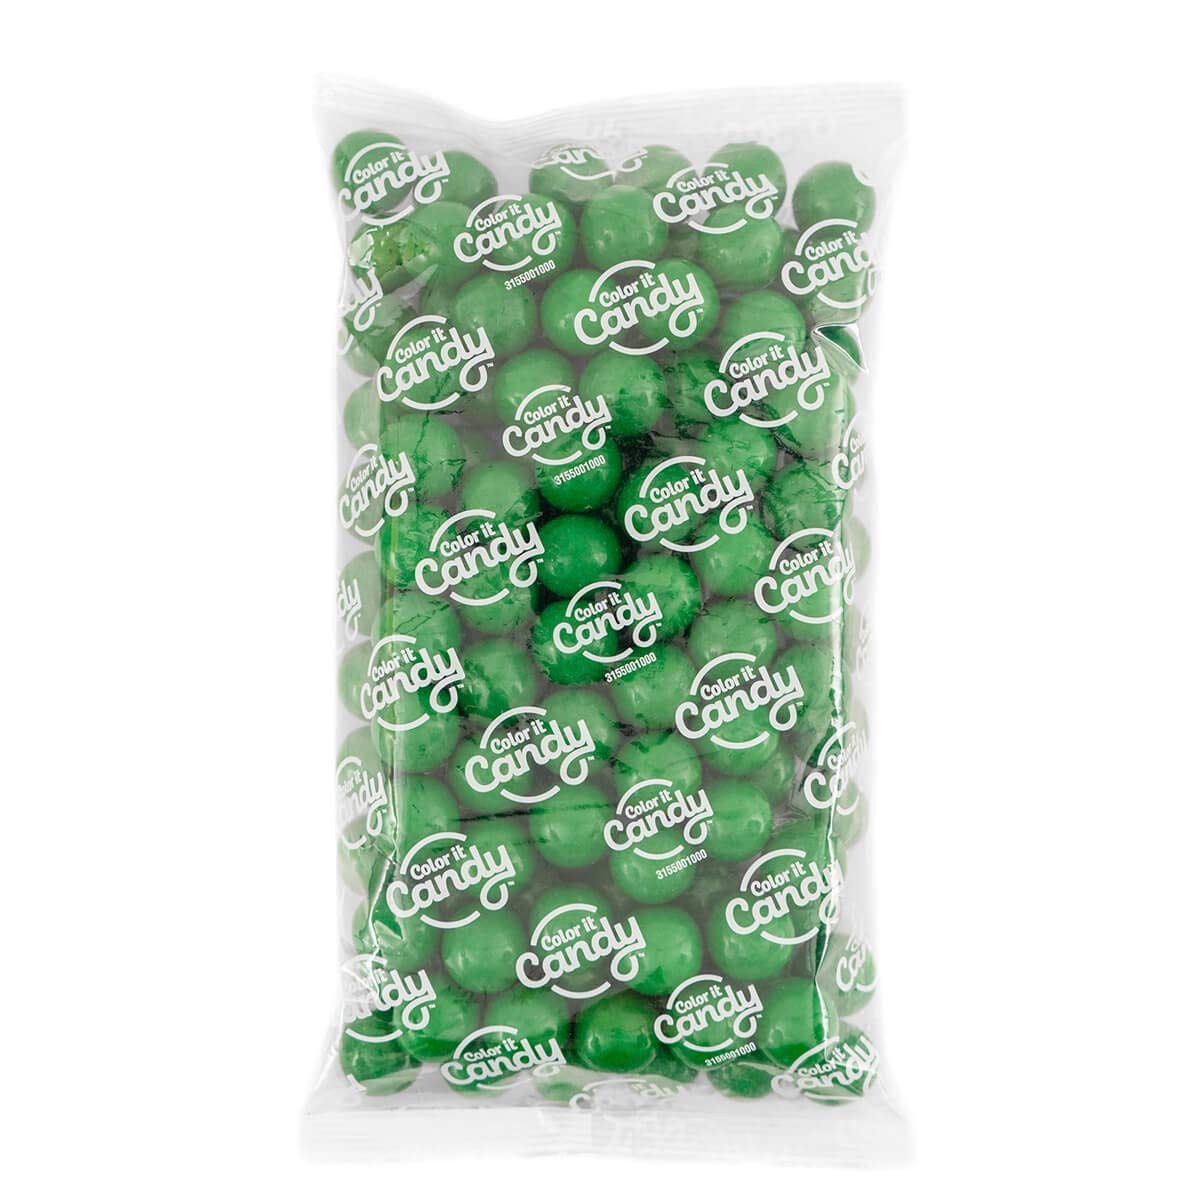
Item Name: Color It Candy Dark Green 1 inch Gumballs 2 Lb Bag - Perfect For Table Centerpieces, Weddings, Birthdays, Candy Buffets, & Party Favors.
Bullet Point 1: DECORATIVE CANDY: Add a decorative touch to birthdays, weddings, baby showers, Christmas parties. Halloween, Valentine's Day, Thanksgiving gender reveals or anniversaries!
Bullet Point 2: CANDY BUFFETS: Give them as party favors or display these gumballs in candy dishes to create a beautiful candy buffet. See where your creativity takes you!
Bullet Point 3: COLORFUL CANDIES: Mixing possibilities are endless with Dark Green Gumballs. Over 30 color to choose from. (Kosher)
Bullet Point 4: BAKING: Top off frosted cupcakes and cakes, or fill up table centerpieces with decorative candy. Available in Bulk Packages
Bullet Point 5: ANY OCCASION: Color it Candy is perfect for baking, decorating, crafting, candy buffets, party favors, and so much more!
Product Description: Imbue
Value: 32.0
Unit: Ounce

Price: 24.98